Battle of Eisenach

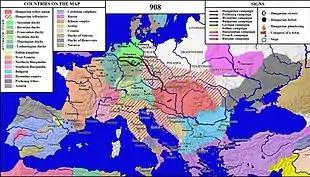
The Hungarian campaign of 908, and the battle of Eisenach

The first of these was the attack of one Hungarian army to Thuringia and Saxony. However this was not the first attack of the Hungarians in Saxonia, because two years earlier two Hungarian armies devastated the duchy one after another, after being asked to come by the Slavic tribe of Dalamanci, which lived near Meissen, which were threatened by the Saxons attacks and plunderings. In their campaign of 908, the Hungarians used again the Dalamancian territory to attack Thuringia and Saxonia, coming from Bohemia or Silesia, where Slavic tribes lived, like they did in 906. The Thuringian and Saxonian forces, under the lead of Burchard, Duke of Thuringia met the Hungarians on the battlefield at Eisenach. The number of the forces are unknown, and the leader of the Hungarian forces neither, although it is possible that it was the same commander who led the Hungarians to great victories in the battles of Pressburg in 907, Augsburg and Rednitz in 910, because of the categorical outcome of those battles (annihilation of the enemy forces together with their leaders).